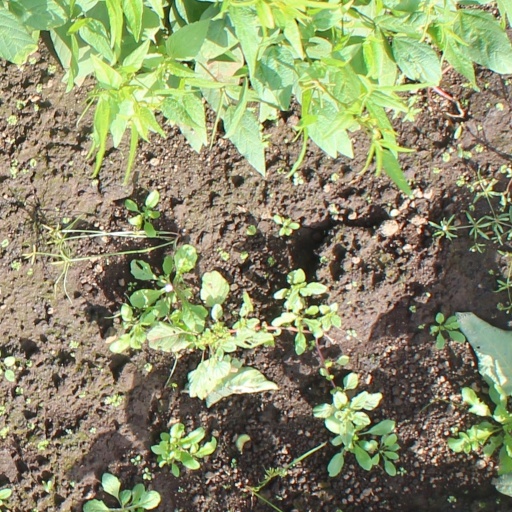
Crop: soybean